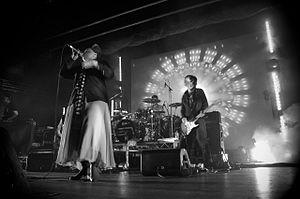
Groove Armada est un groupe de musique électronique britannique originaire de Londres, composé de Andy Cato et de Tom Findlay.